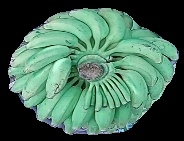
Variety: elakki-bale
Grade: grade1